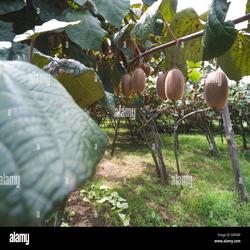
Label: Kiwi